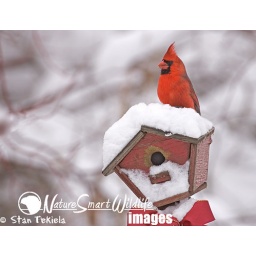
Northern Cardinal (Cardinalis cardinalis) on old bird house in winter, taken in Eden Prairie, MN